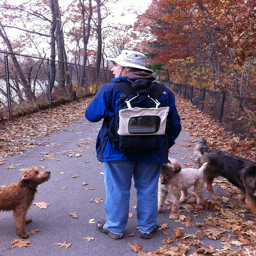
a person that is standing by some dogs
A man surrounded by three dogs on a leaf covered path.
A man on a sidewalk with 3 dogs on a fall day
A man walking his three dogs down the road.
A person and three dogs are on a road with autumn leaves.